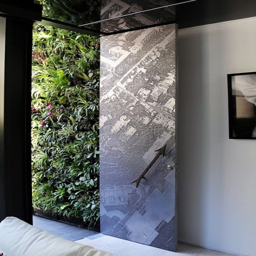
here 's another laser carved door , this time featuring an aerial view of the client 's home and neighborhood in the finest of detail .